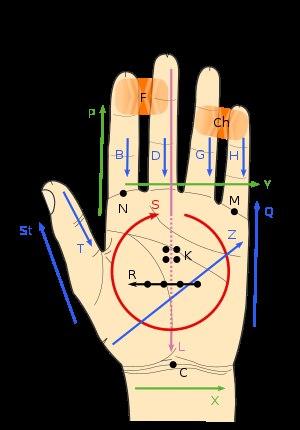
L'alphabet de Lorm est une technique de communication avec les sourdaveugles inventée par Heinrich Landesmann. Les lettres sont positionnées sur la main, et on écrit sur la main de la personne handicapée en touchant ou effleurant les différents emplacements des lettres, pour former des mots. Par exemple le A est situé sur la pointe du pouce, le E sur la pointe de l'index et le I sur la pointe du majeur. Le B s'obtient en frottant l'index du haut vers la main, le S en effectuant un tour au creux de la paume de main.